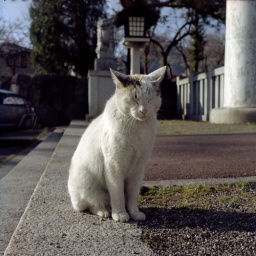
sleeping cat in Shrine (minolta AUTOCORD)